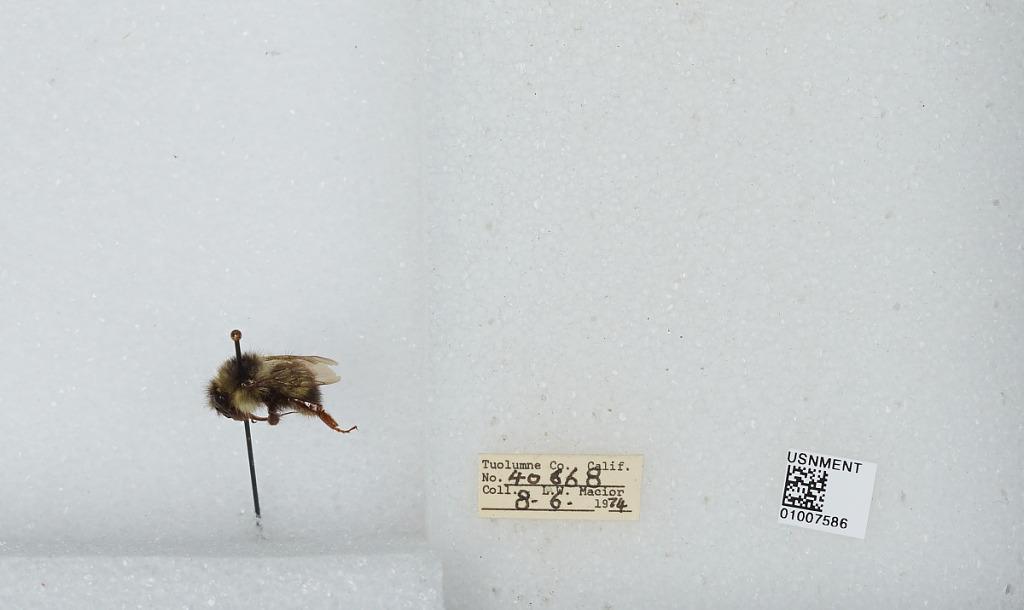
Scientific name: Bombus (Pyrobombus) flavifrons Cresson
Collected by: L. Macior
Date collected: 1974-8-6
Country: United States
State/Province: California
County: Tuolumne
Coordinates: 38.02, -119.94